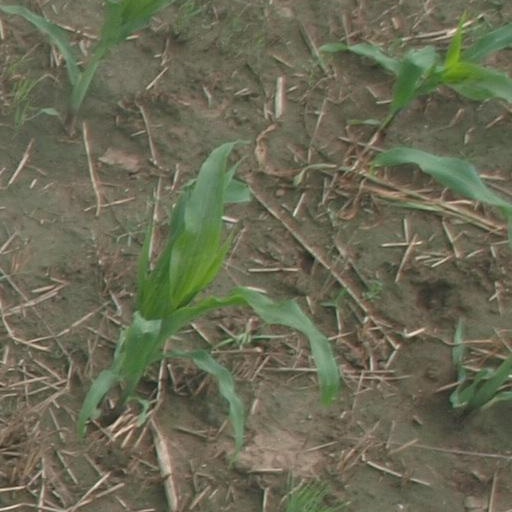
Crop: maize; corn